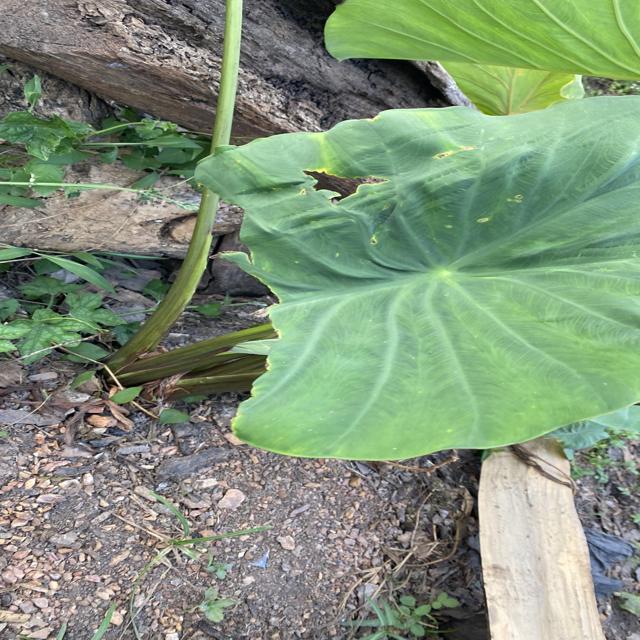
Label: Late_Blight